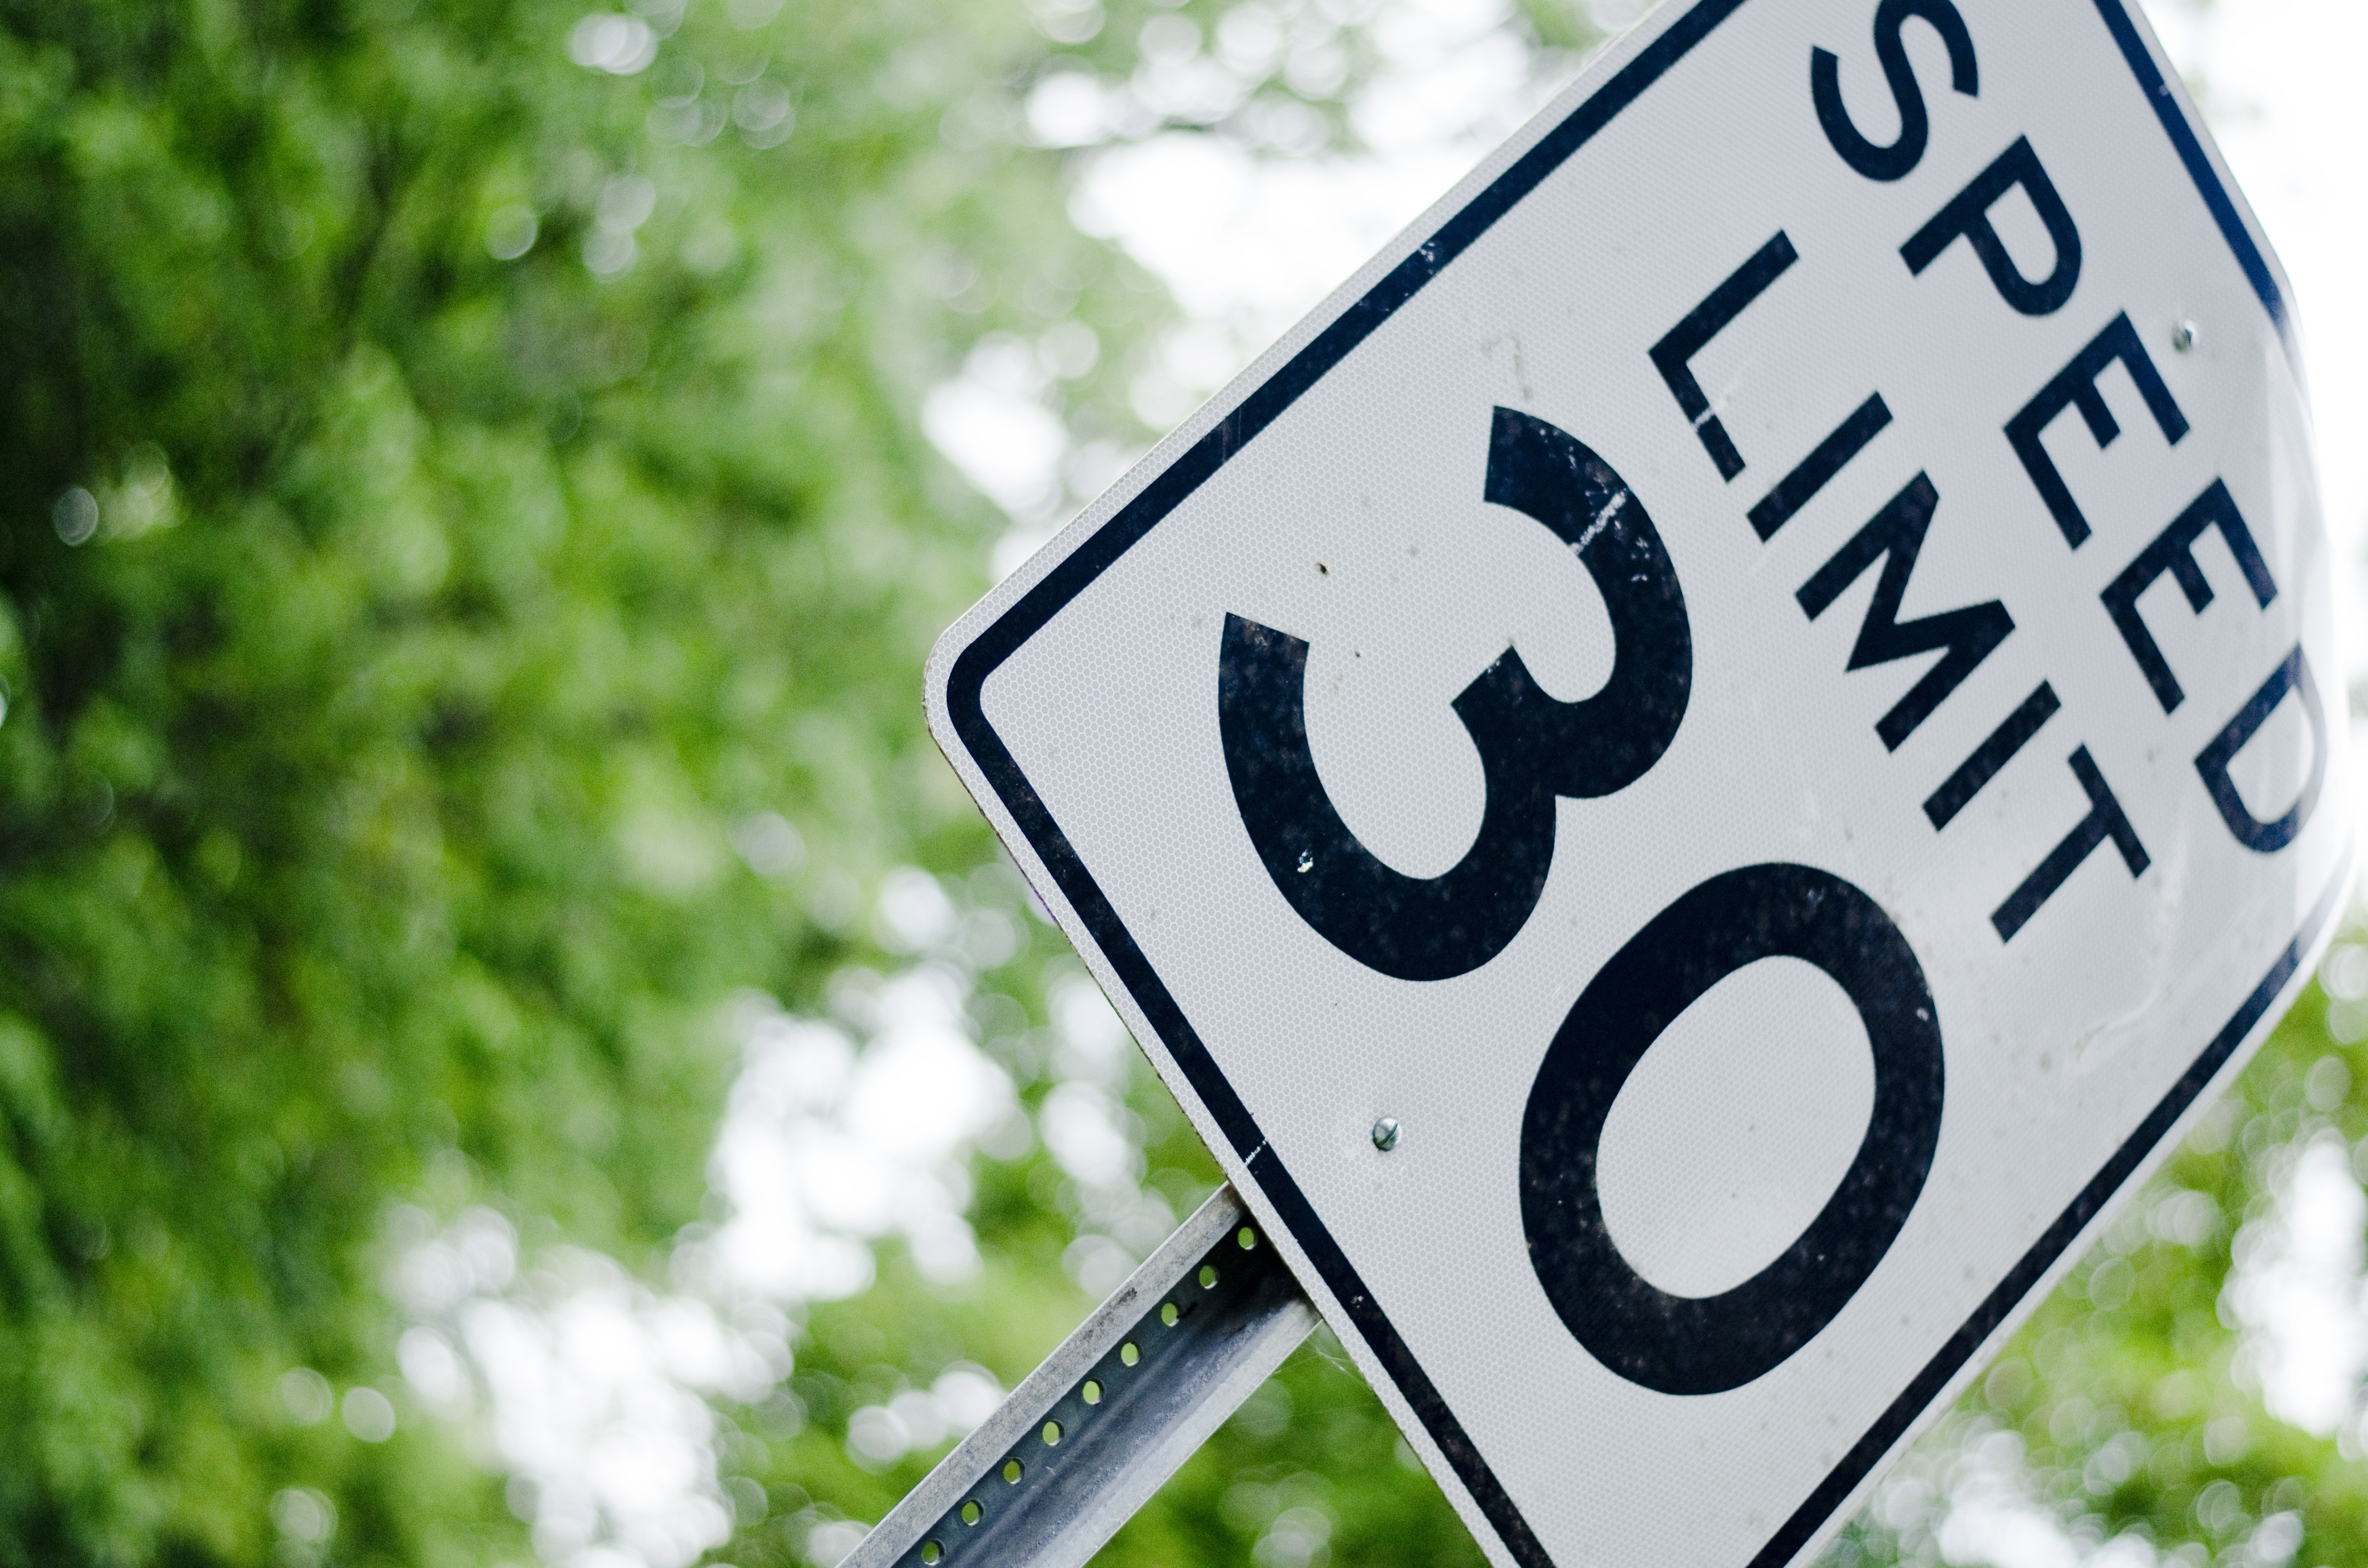
traffic, street, number, sign, green, street sign, speed, signage, lane, font, traffic sign